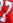
Number: 7